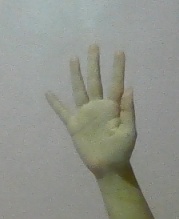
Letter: sheen